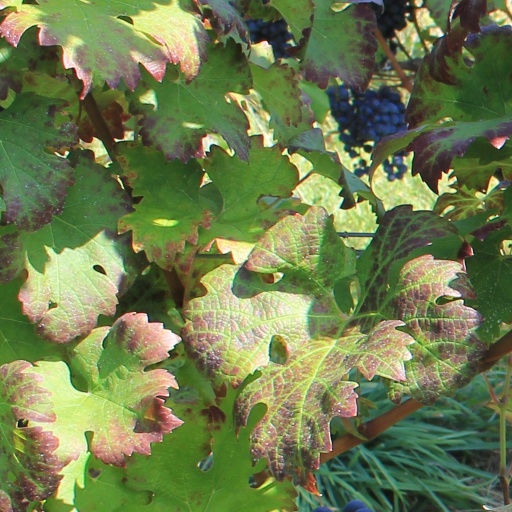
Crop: grape